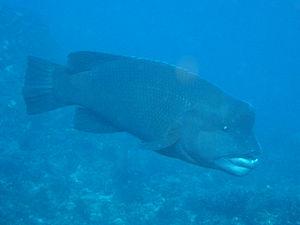
Le Labre à tête de mouton est une espèce de poissons de couleur grise vivant dans les mers du Japon, de Chine et Corée du Sud. Il habite les mers peu profondes et les bancs de coraux et se nourrit de mollusques et de crustacés.
Semicossyphus est un genre de gros poissons de la famille des Labridae. Ce sont de gros labres, équipés d'une dentition proéminente et particulièrement massive pour leur genre.